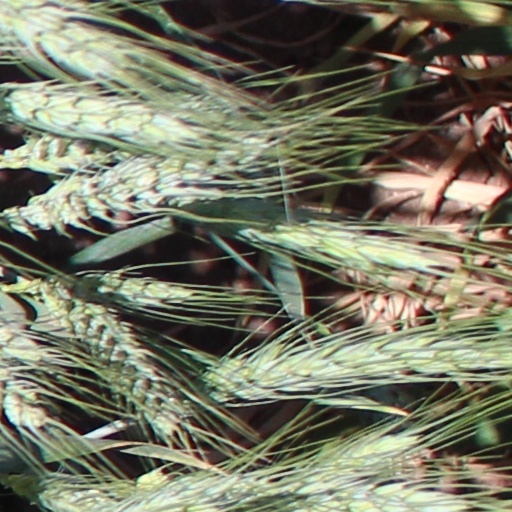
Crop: wheat